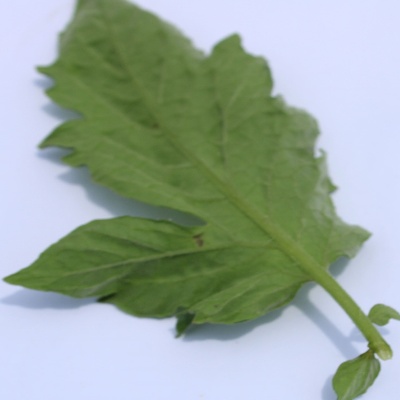
Crop: Tomato
Condition: healthy